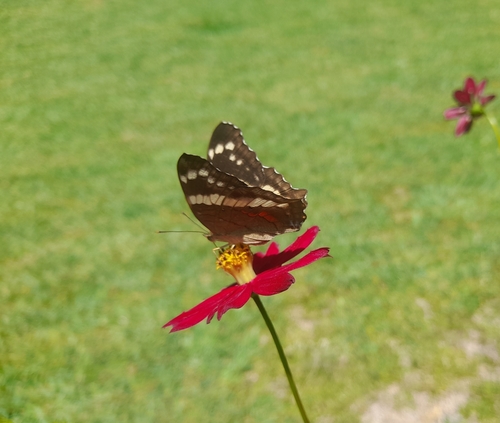
Scientific name: Anartia fatima
Common name: Banded peacock
Family: Nymphalidae
Order: Lepidoptera
Pollinator type: Primary pollinator
Habitat: Open areas and gardens
Geographic range: South America
Conservation status: Least Concern